Callan Ward

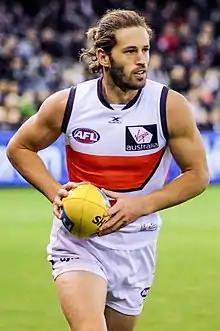
Ward playing for Greater Western Sydney in 2017

Callan Ward (born 10 April 1990) is a professional Australian rules footballer playing for the Greater Western Sydney Giants in the Australian Football League (AFL). He previously played for the Western Bulldogs from 2008 to 2011. Ward was the inaugural Kevin Sheedy Medallist in 2012 and is a dual Brett Kirk Medallist. He was one of three inaugural Greater Western Sydney co-captains, leading the club for eight seasons, and is the club's games record holder with 266 games.